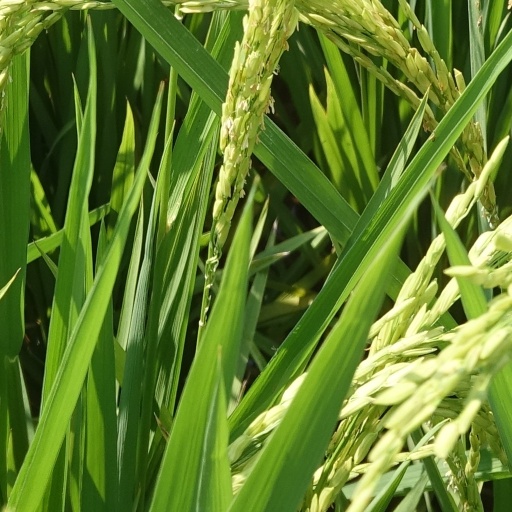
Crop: rice